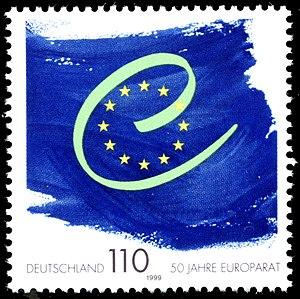
Le Conseil de l’Europe est une organisation intergouvernementale instituée le 5 mai 1949 par le traité de Londres. C’est une organisation internationale qui rassemble environ 830 millions de ressortissants de 47 États membres, par le biais des normes juridiques dans les domaines de la protection des droits de l'homme, du renforcement de la démocratie et de la prééminence du droit en Europe. Le Conseil de l'Europe est doté d’une personnalité juridique reconnue en droit international public.